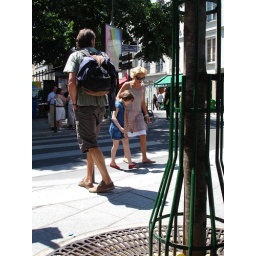
a little girl in a blue denim jump suit, red shoes and oversized mens tie = super awesome